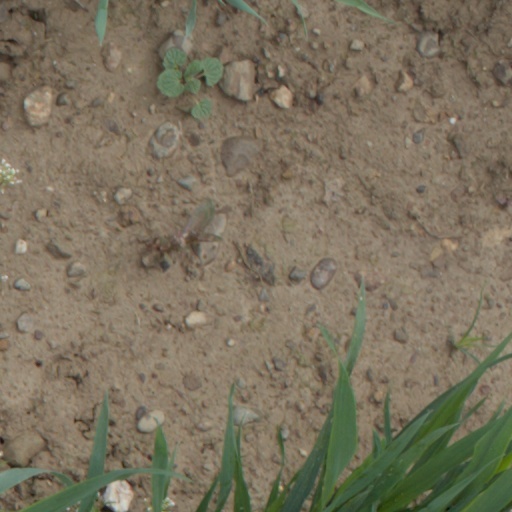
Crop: wheat